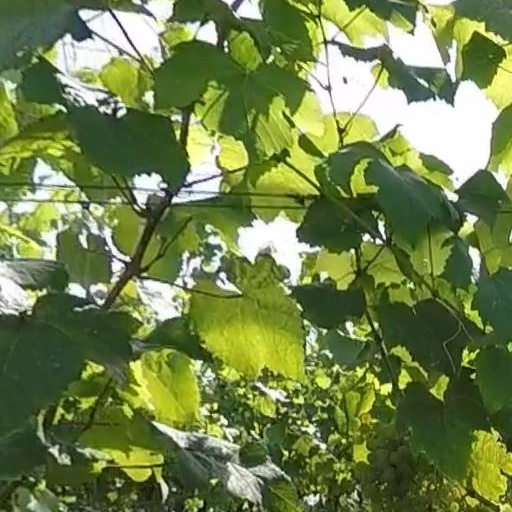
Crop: grape